Brett Sterling

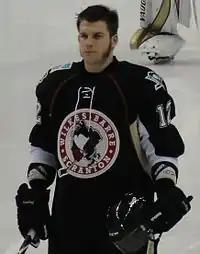
Sterling with the Baby Penguins in 2010.

Sterling garnered many accolades in his first season of pro hockey. Playing with the Chicago Wolves, the Thrashers' American Hockey League affiliate, he amassed 55 goals and 97 points in 77 games. He also added 12 points in 15 playoff games. He won the Willie Marshall Award as the league's leading goal scorer, and also won the Dudley "Red" Garret Memorial Trophy as rookie of the year. In addition, he was also named to the All-Rookie Team and AHL First All-Star Team.